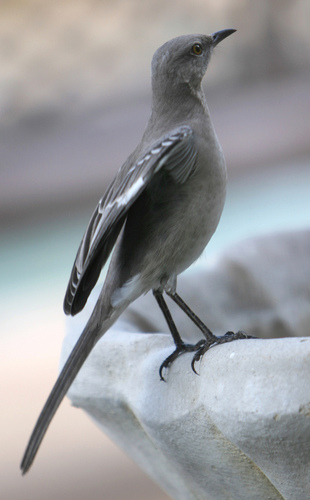
this bird is a nice shade of grey with black tarsus and black feet, the inner and outer rectrices are covered in a dark shade of grey and white.
the bird has a short head and a long body with long black and white feathers
this is a bird with a grey belly, black wings and a pointed black beak.
this bird has a predominantly grey body with black and white wings, a dark beak and an amber eyering
this bird has a speckled belly and breast with a short pointy bill and white wingbar.
this bird has wings that are black and has a black bill
this bird has wings that are black and has a grey belly
this bird is grey with white and has a long, pointy beak.
a gray bird with black, white striped wings, black head and short black bill.
this bird is grey with white and has a very short beak.
Species: Mockingbird